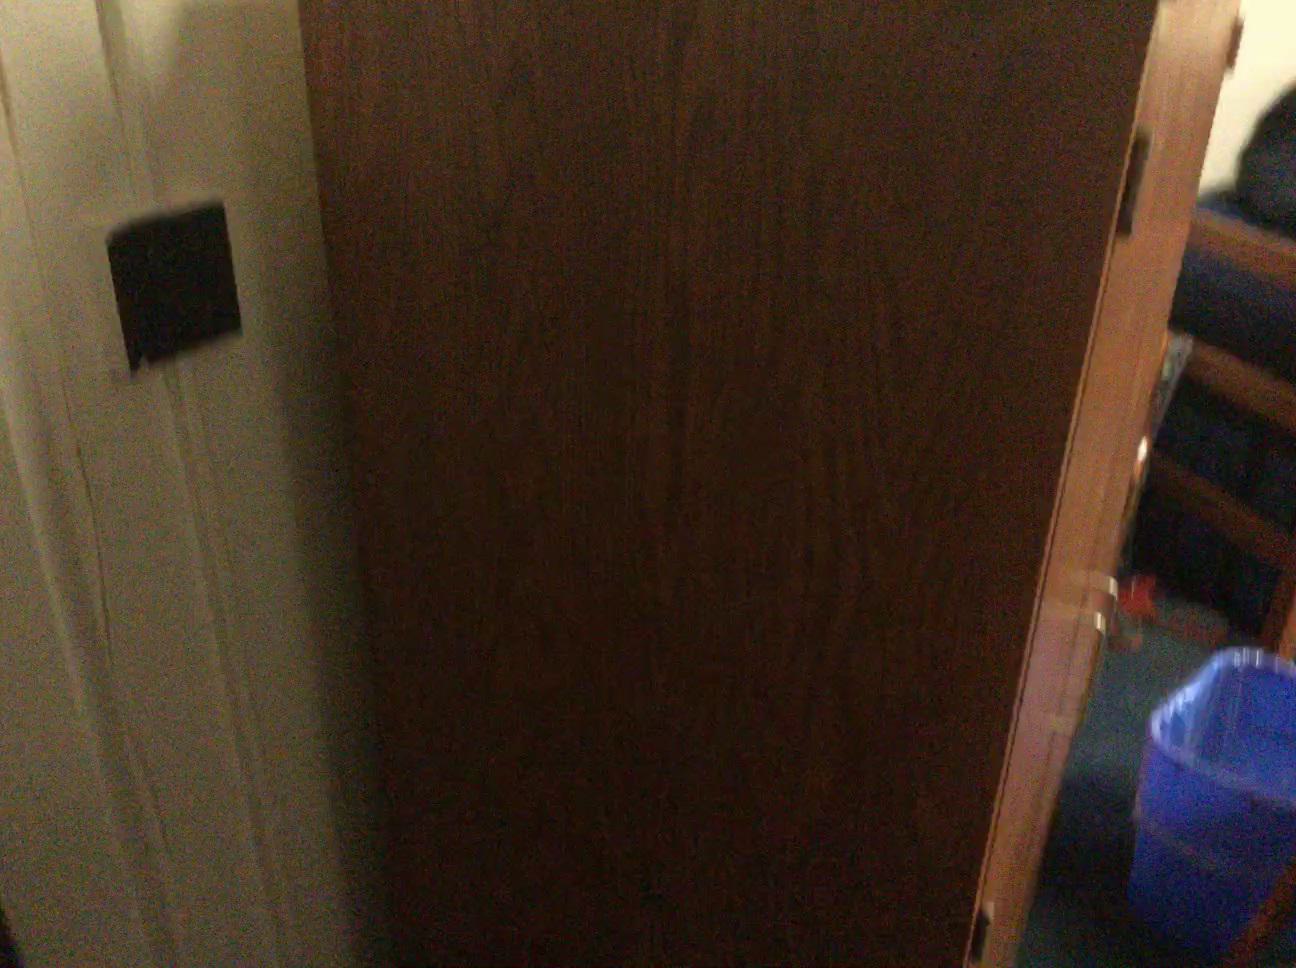
Question: Can the chair fit left of the bed from the second object's perspective? Final answer should be yes or no.
Answer: No